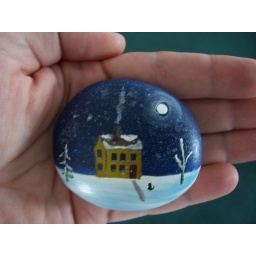
Acrylic hand painted beach stone. Salt box house and cat in the moonlight on a winter night.